Louise Harriers-Wippern

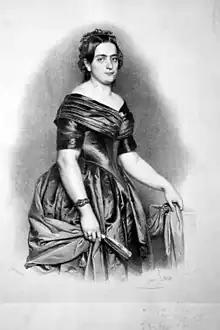
Lithograph by Eduard Kaiser (1858)

Louise Harriers-Wippern (28 February 1836 – 5 October 1878) was a German operatic soprano. She was a member of the company at the Royal Opera in Berlin, and appeared for three seasons in London.